Cary Street Park and Shop Center

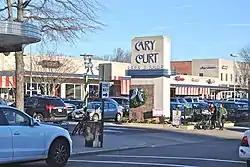
Cary Street Park and Shop Center, December 2011

Cary Street Park and Shop Center, also known as the Cary Court Shopping Center, is a historic shopping center developed by the C.F. Sauer family in the Carytown district of Richmond, Virginia. It was built in 1938 in the Art Deco style. Two rectangular wings to the west and east were completed in 1949 and 1951. The structure is essentially a one-story structure in the shape of an elongated "U" and constructed of brick, granite, limestone and marble veneer. It features a prominent parking area, an uninterrupted string of large modern aluminum and glass doors and commercial storefront windows, a stepped limestone parapet, curved windows, and a low, projecting stucco canopy.